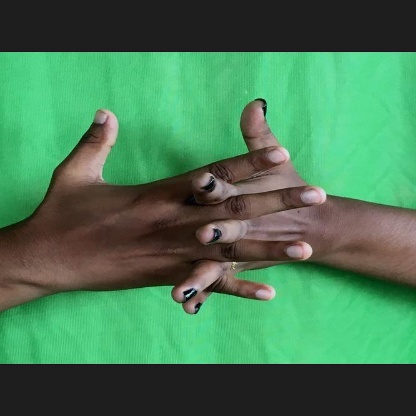
Mudra: Karkatta